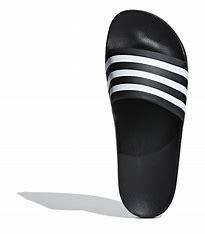
Brand: Adidas
Model: Adilette